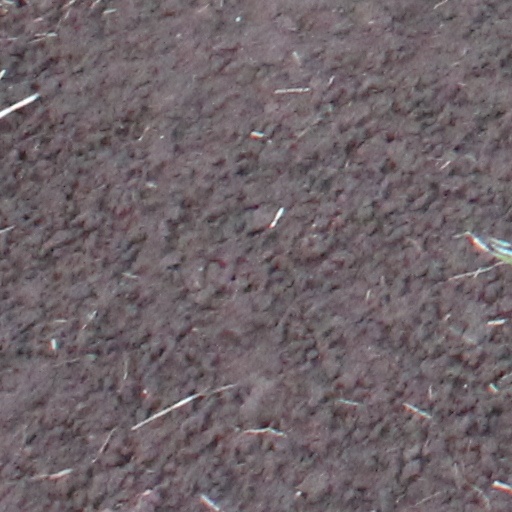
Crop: wheat